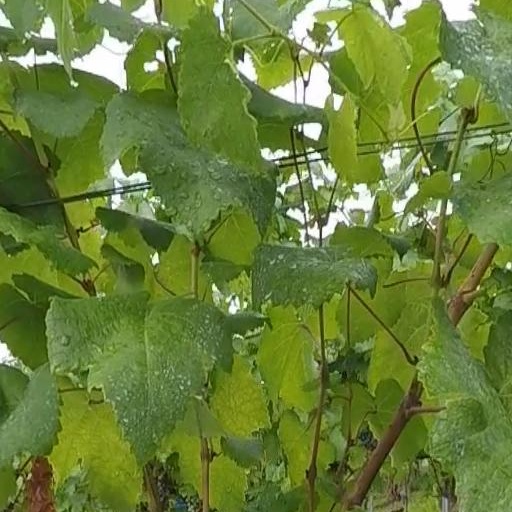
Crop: grape